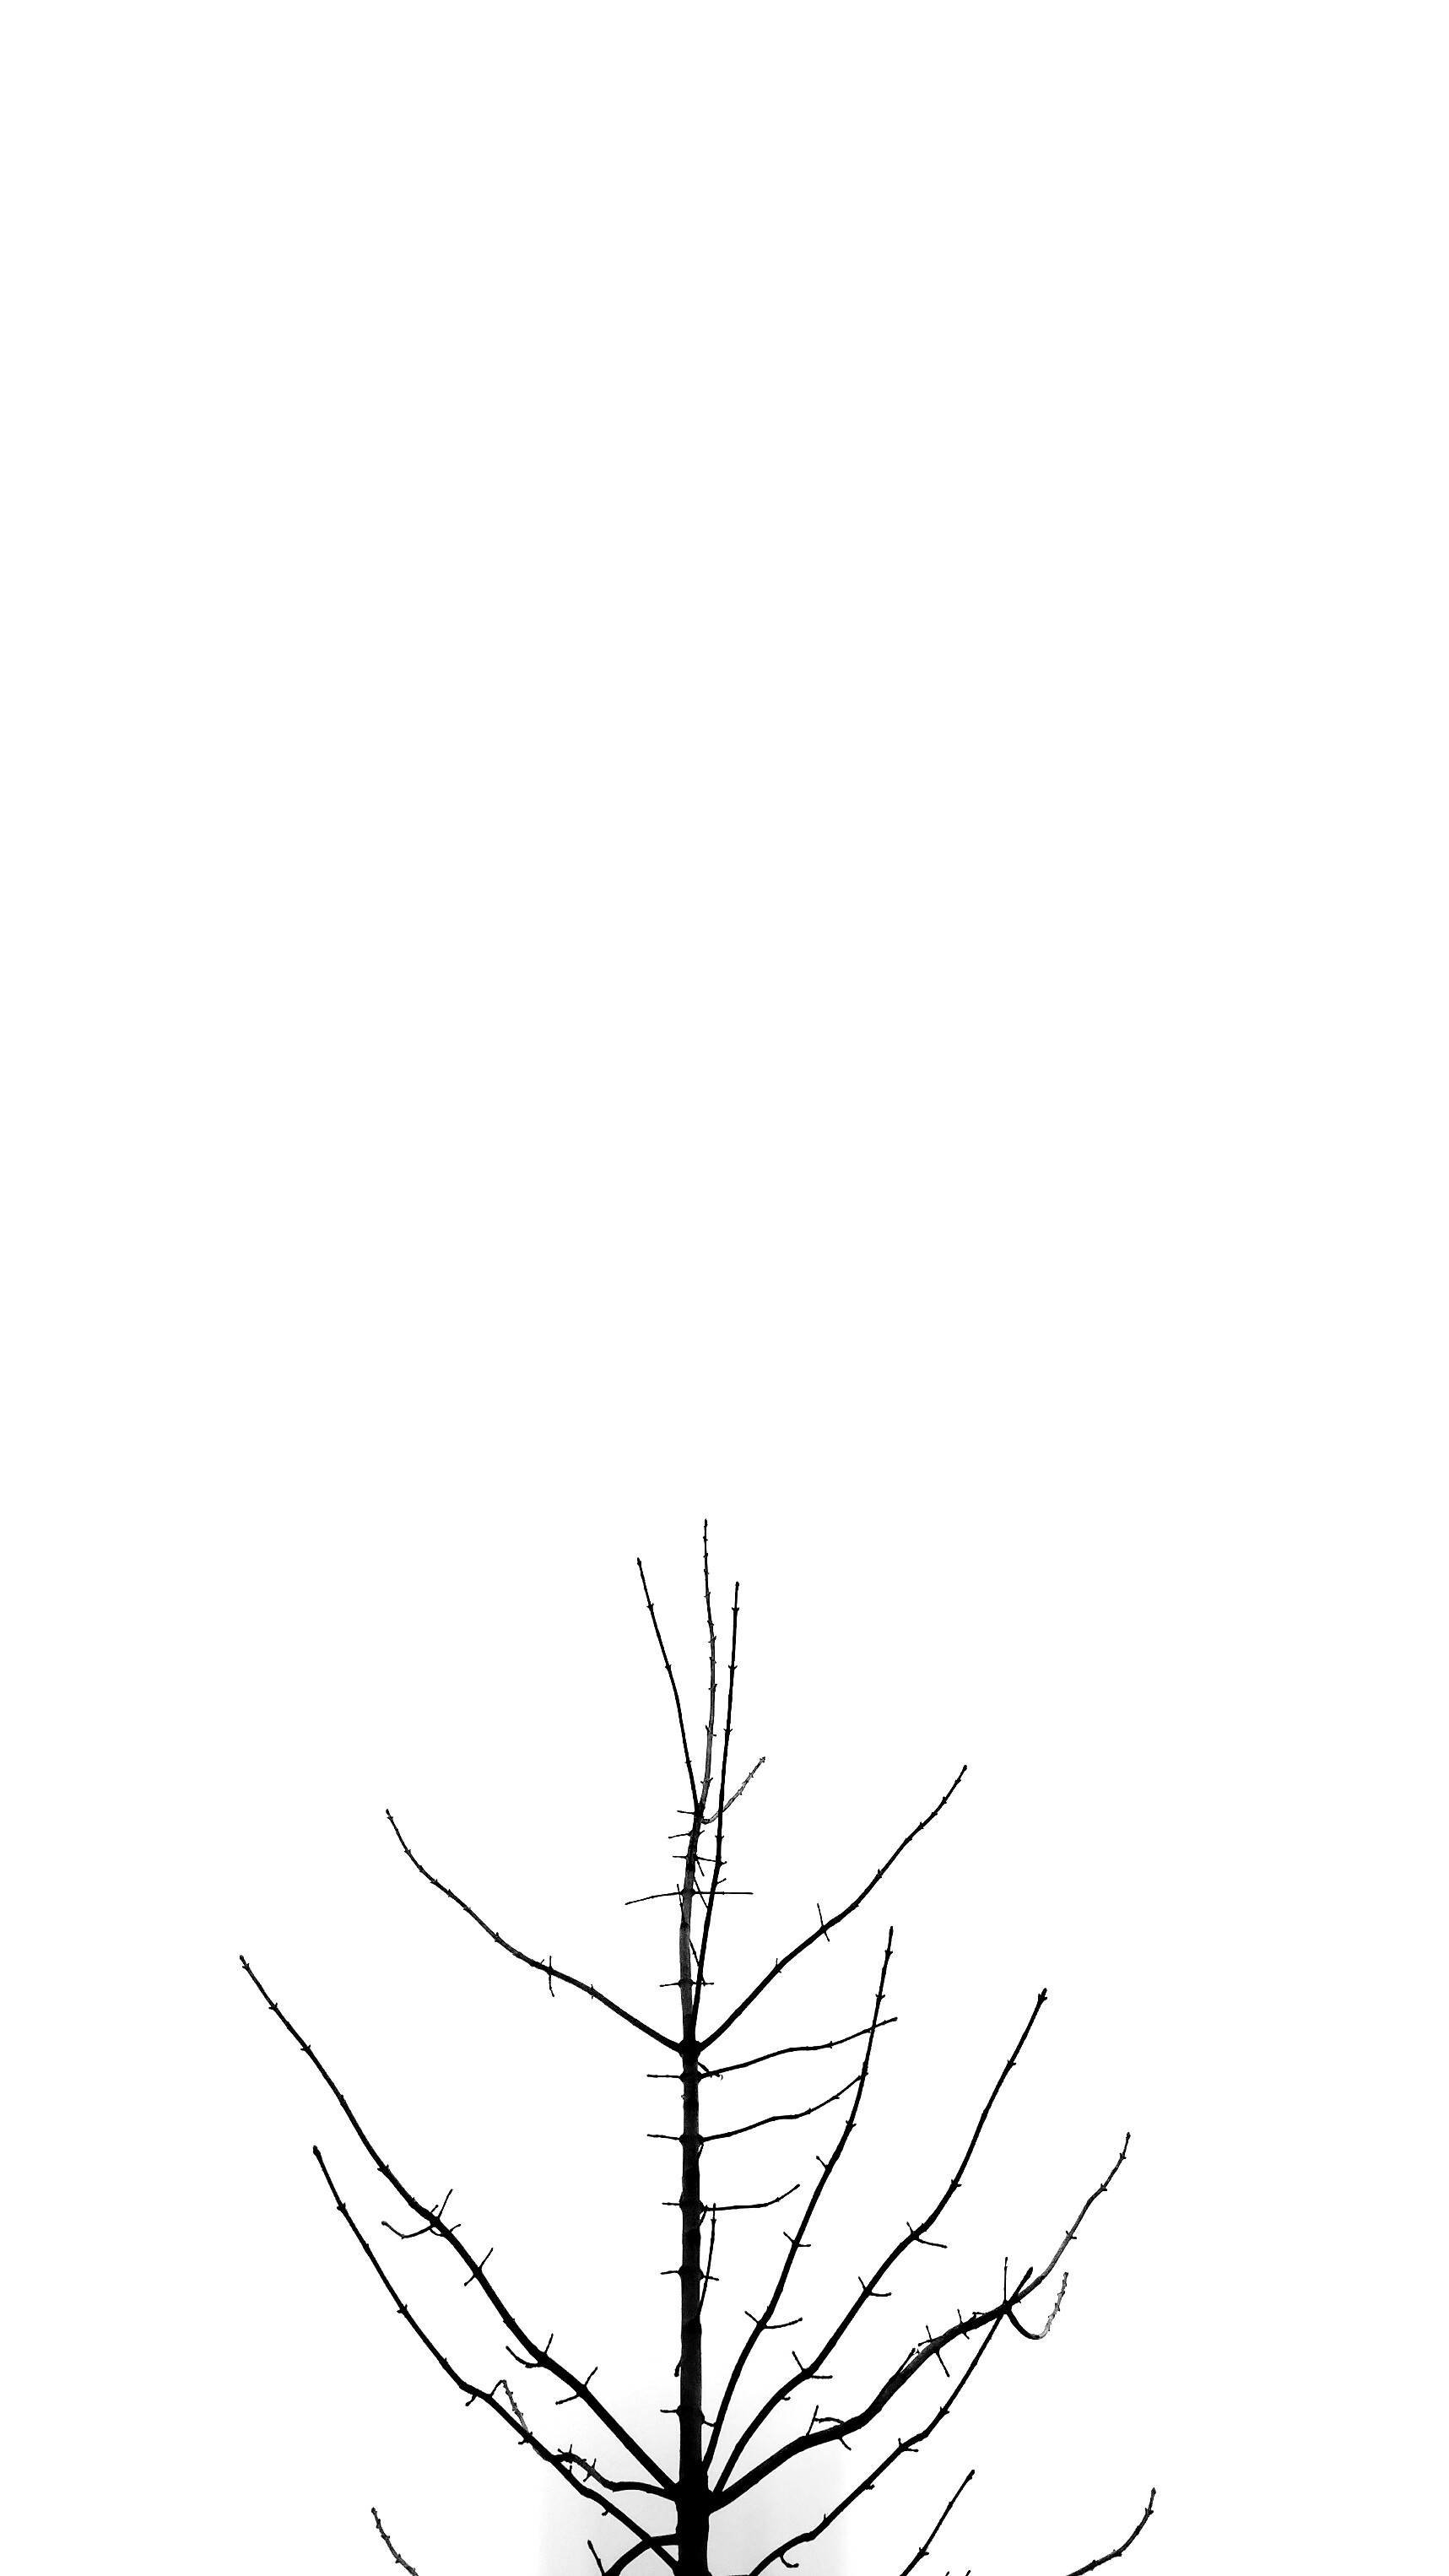
branch, line, twig, sketch, drawing, shape, line art